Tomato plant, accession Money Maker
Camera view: horizontal (90 deg, fisheye); turntable rotation: 330 degrees
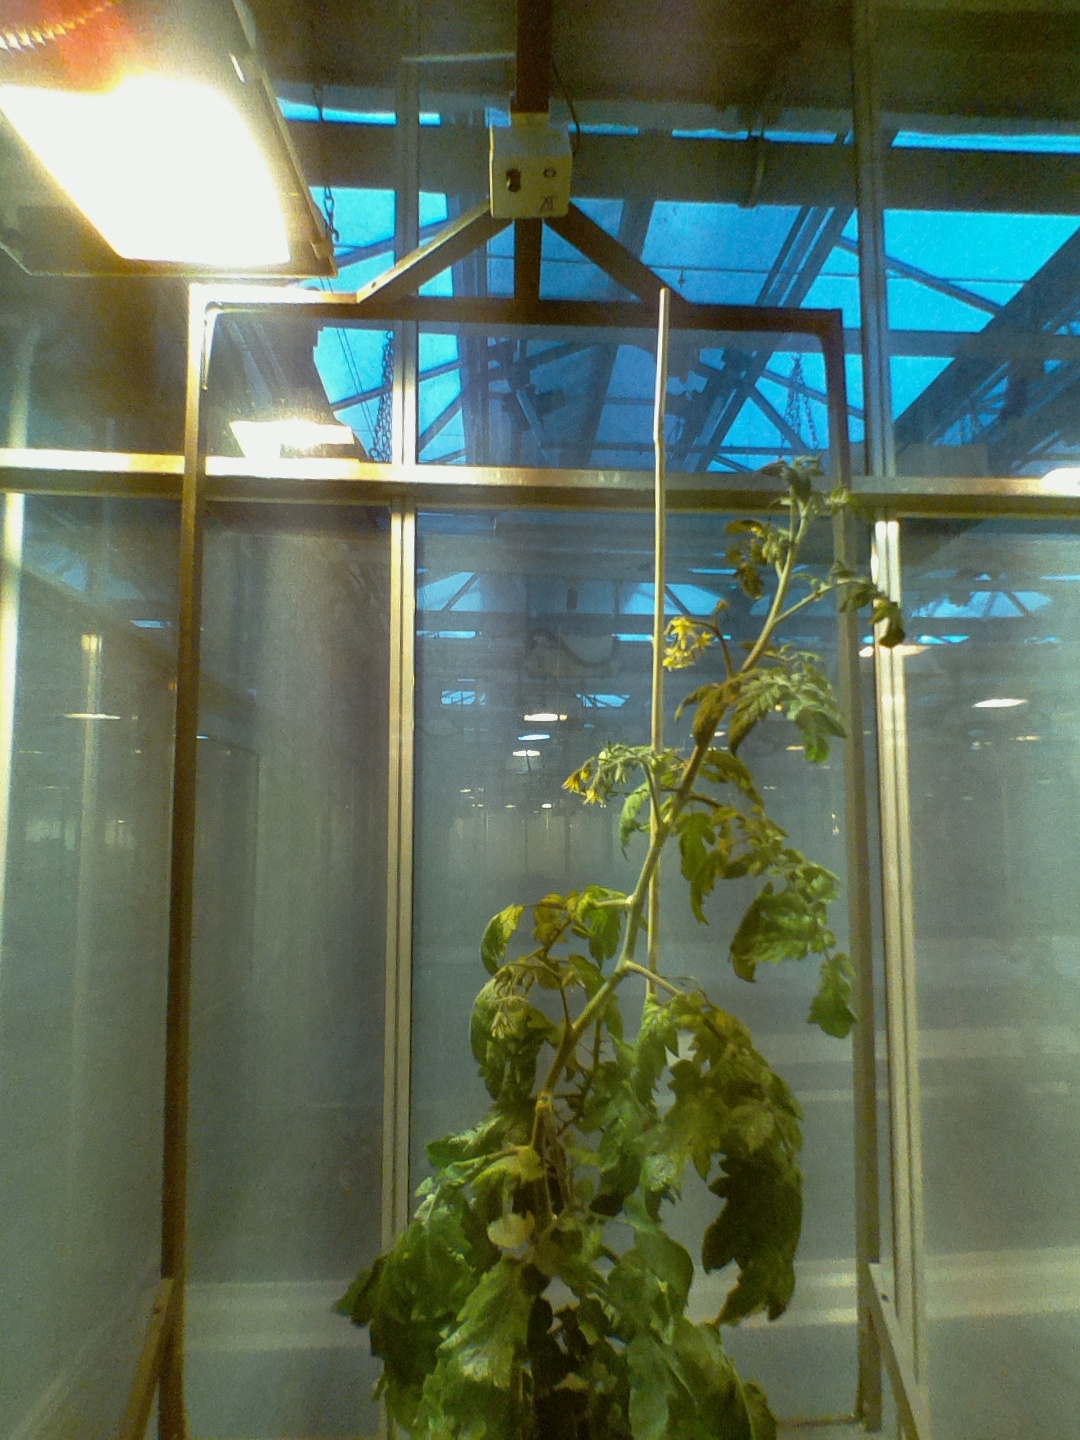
BBCH growth stage 71: 10%-20% of final fruit size